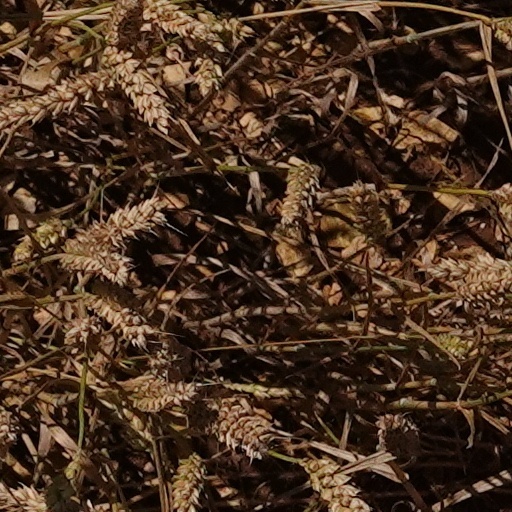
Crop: wheat